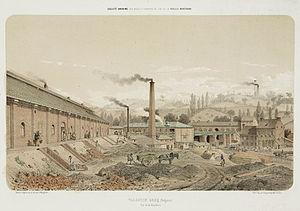
Charbonnage de Valentin-Cocq à Jemeppe-sur-Meuse, 1855, par Adolphe Maugendre
La Société anonyme des Charbonnages de Gosson-Kessales est une ancienne société d'exploitation de charbonnages de la région belge de Liège constituée en 1954 à partir des deux sociétés importantes des Charbonnages des Kessales à l'ouest et des Gosson, La Haye et Horloz réunis à l'est. Celles-ci sont elles-mêmes issues de la concentration progressive sur un siècle et demi d'une quinzaine de sociétés charbonnières. Sa concession d'activité se situait sur un territoire à l'ouest de la ville de Liège, en amont et en rive gauche de la Meuse.
Adolphe Maugendre, né le 21 avril 1809 à Ingouville, aujourd'hui faubourg du Havre, et mort le 21 janvier 1895 à Paris, est un peintre paysagiste, dessinateur et lithographe français.